Science and technology in Pakistan

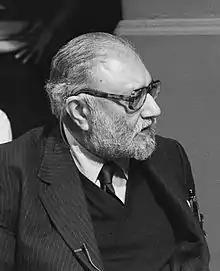
Abdus Salam was the world's second scientist from a Muslim country to win a Nobel Prize.

Science and technology have been pivotal in Pakistan's development since its inception. The country boasts a large pool of scientists, engineers, doctors, and technicians actively contributing to these fields.